Vauxhall Carlton

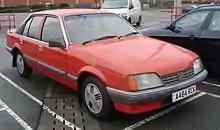
Post-facelift Vauxhall Carlton Mark I saloon

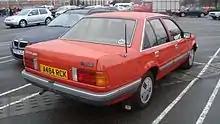
Post-facelift Vauxhall Carlton Mark I saloon

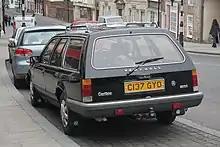
Post-facelift Vauxhall Carlton Mark I estate

The Carlton was also sold in left hand drive in continental European markets, including the Netherlands, Belgium, the Scandinavian countries, Italy, and Portugal, alongside its Rekord counterpart.